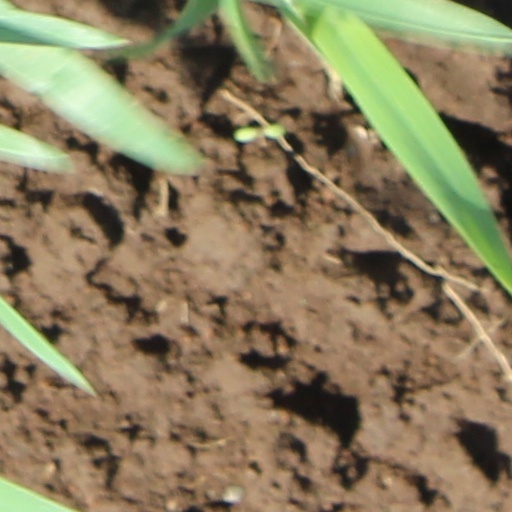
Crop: wheat